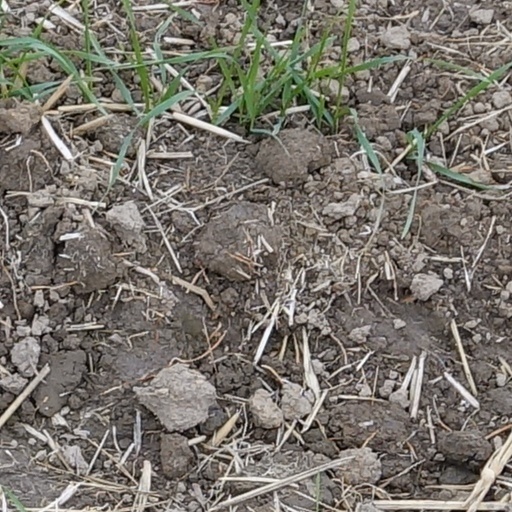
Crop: wheat